Supergirl season 5

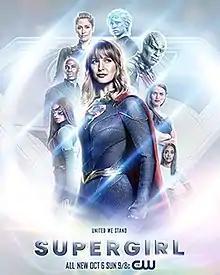
Promotional poster

The fifth season of the American television series "Supergirl", which is based on the DC Comics character Kara Zor-El / Supergirl, premiered on The CW on October 6, 2019, and consisted of 19 episodes. It is set in the Arrowverse, sharing continuity with the other television series of the franchise. The season is produced by Berlanti Productions, Warner Bros. Television, and DC Entertainment.